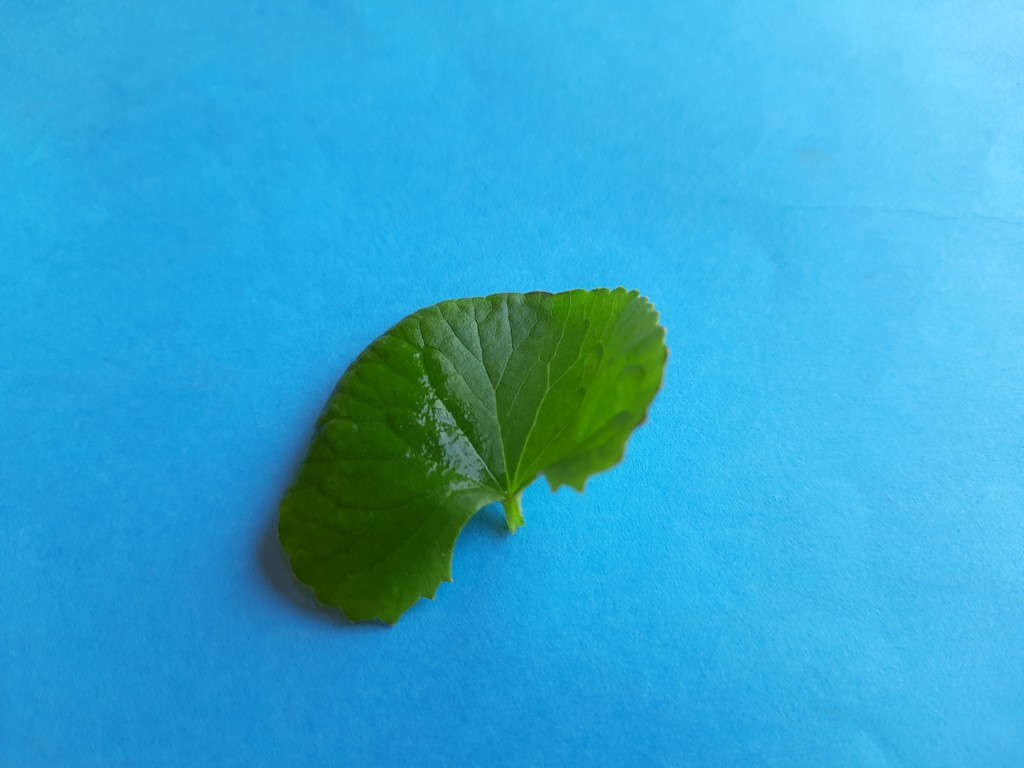
Label: Healthy